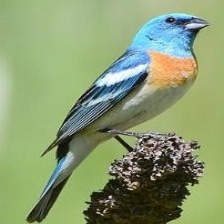
Species: LAZULI BUNTING
Scientific name: PASSERINA AMOENA
ImageNet parent category: indigo_bunting